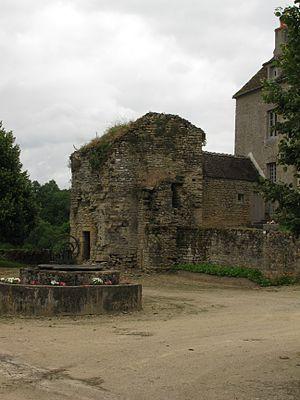
Les vestiges de la tour de la prison, appartenant à l'enceinte extérieure du château de Pierre-Perthuis, Yonne, France.
Pierre-Perthuis est une commune française située dans le département de l'Yonne en région Bourgogne-Franche-Comté.